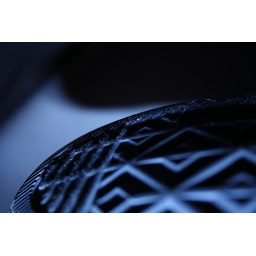
Converse shoe sole lit by camera flash and tungsten light using Tungsten white balance.